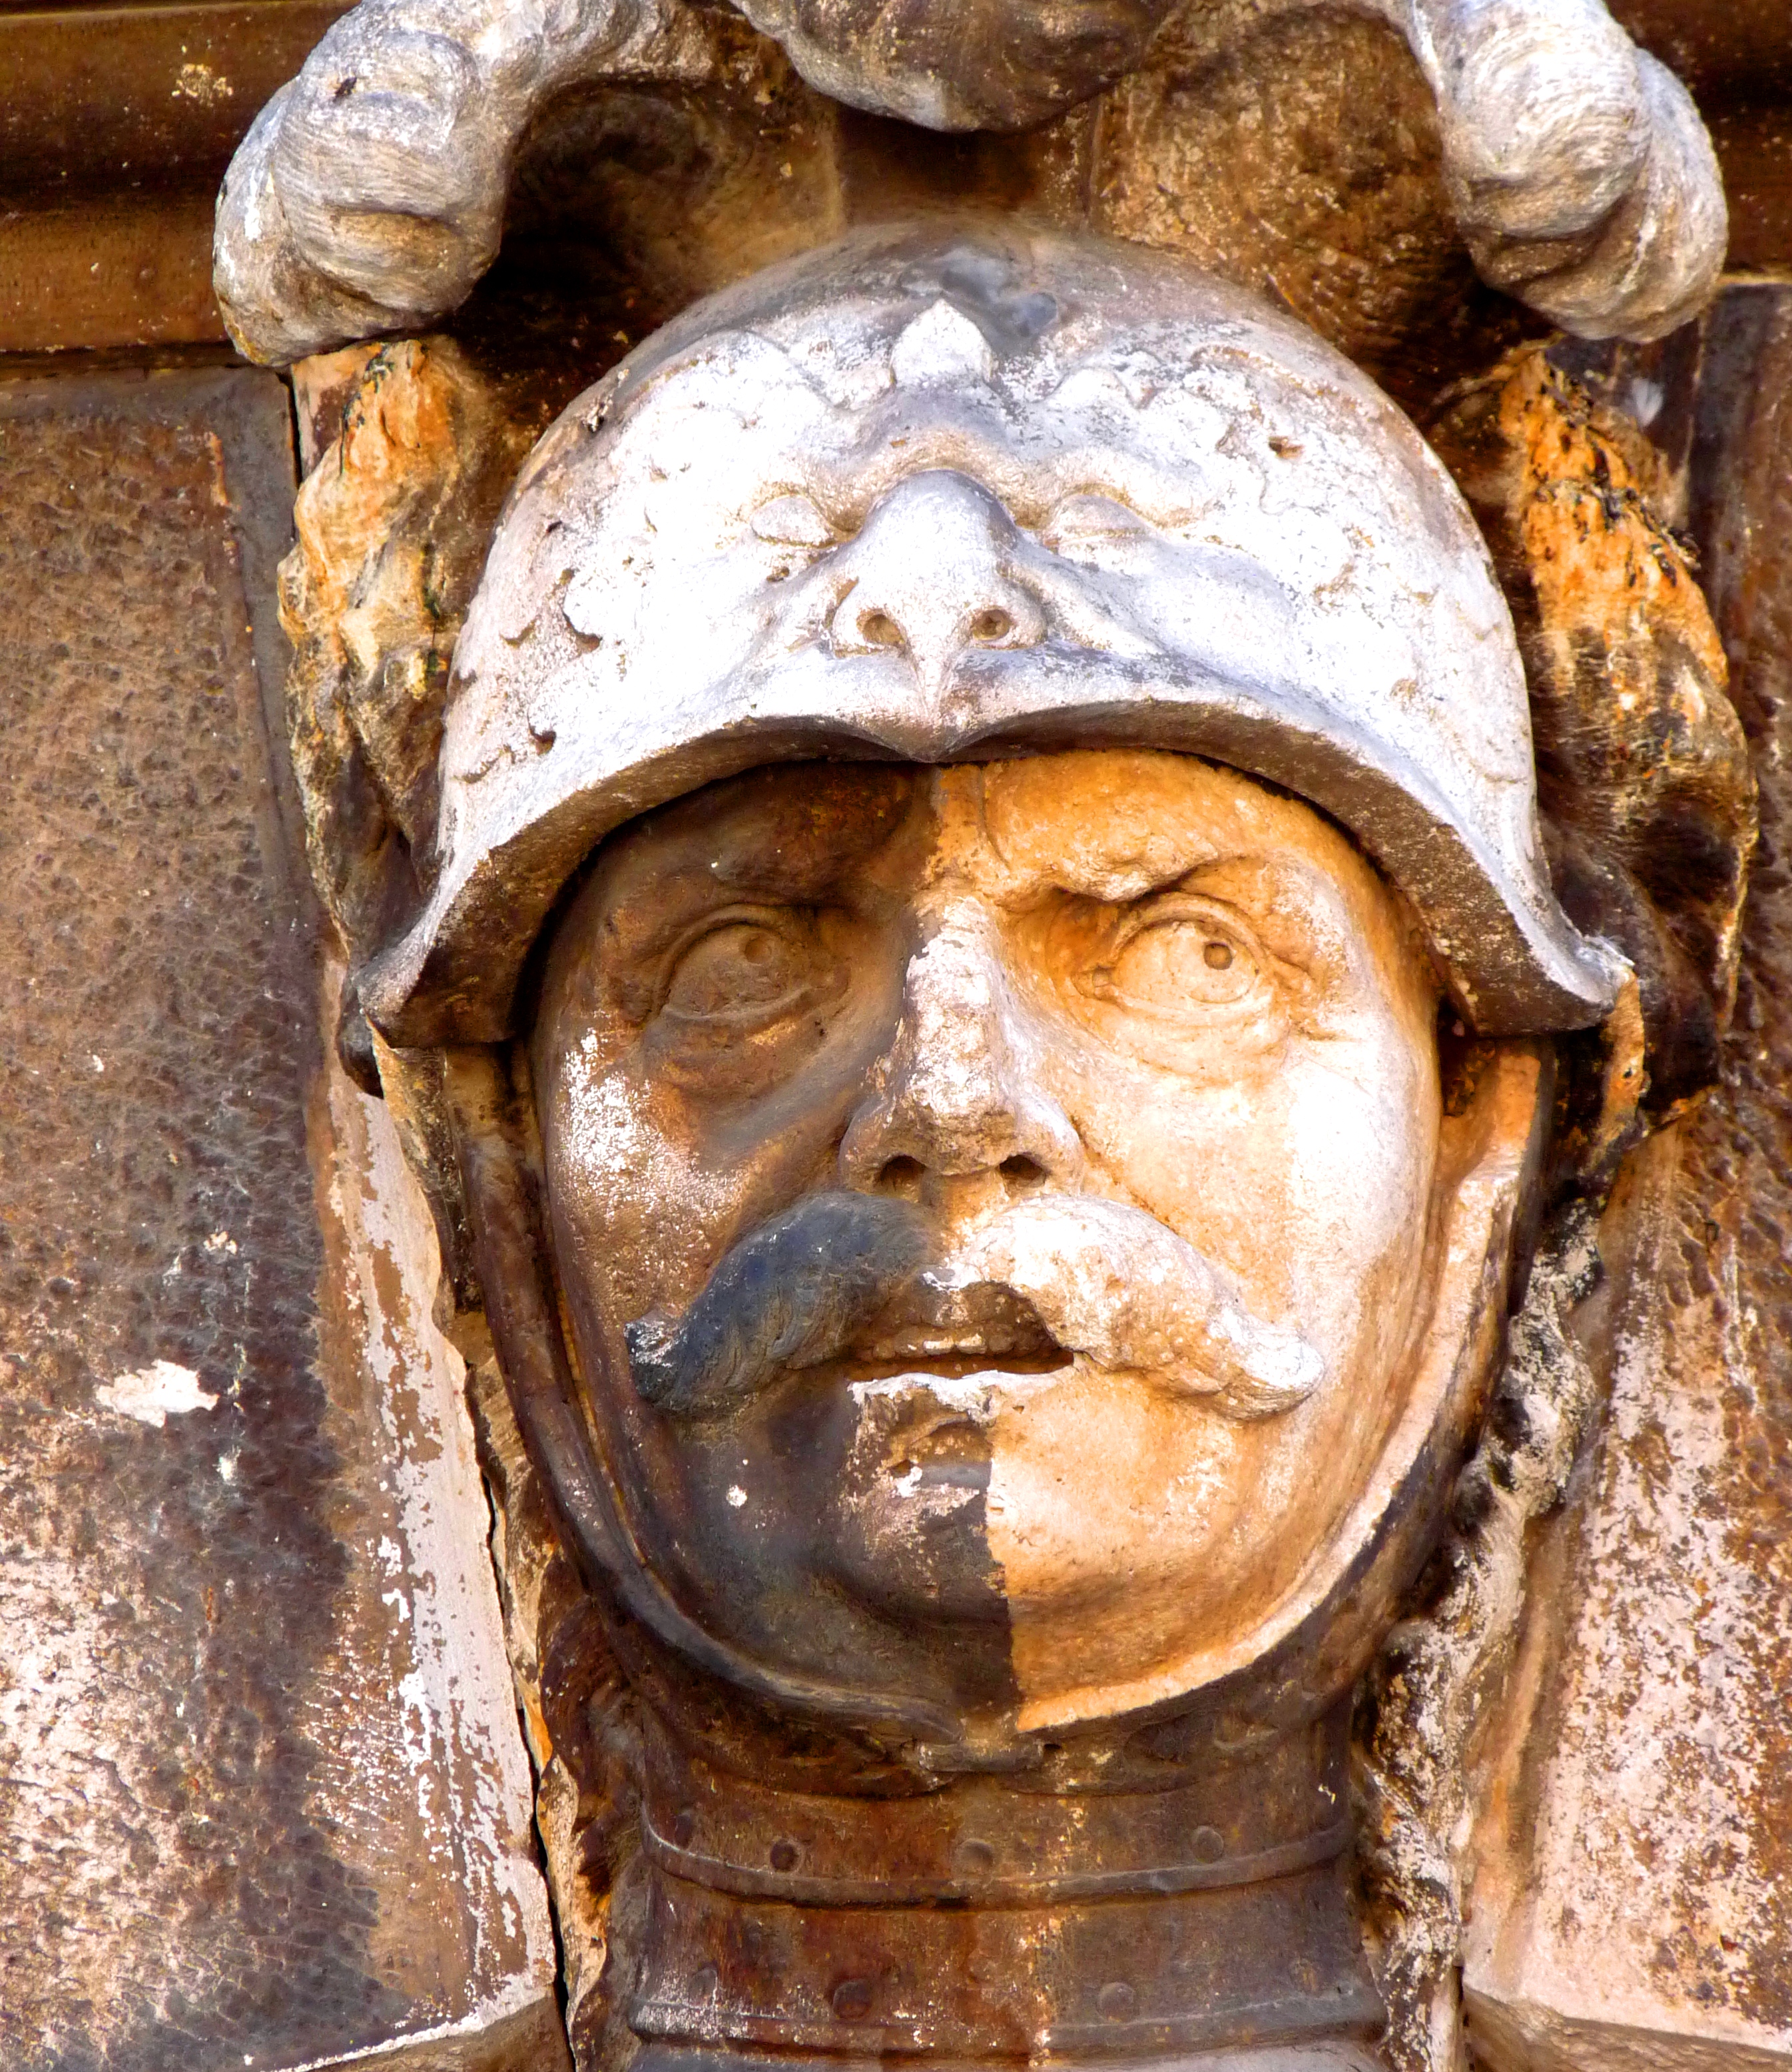
architecture, sunlight, stone, monument, statue, sculpture, art, croatia, temple, dubrovnik, head, expression, carving, dailyshoot, 365, archaeological site, stone carving, ancient history